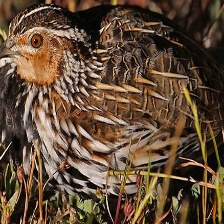
Species: HARLEQUIN QUAIL
Scientific name: COTURNIX DELEGORGUEI
ImageNet parent category: quail